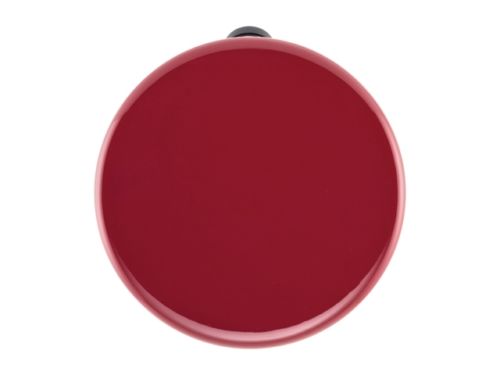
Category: kettle